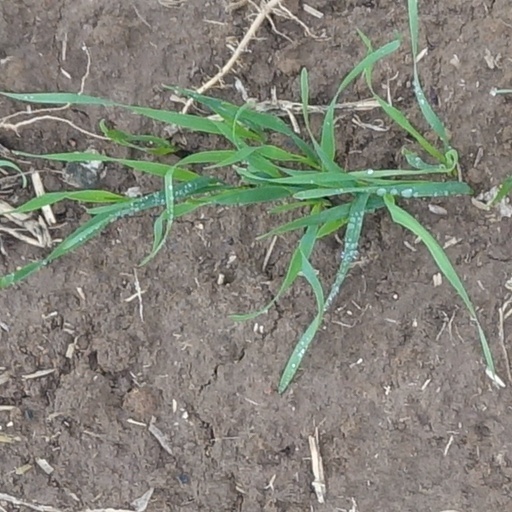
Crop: wheat